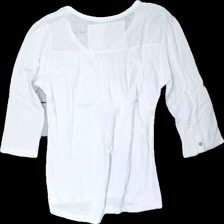
View: back
Type: Blouse
Category: Ladies
Brand: Hillevi
Colors: White
Material: 100% cotton
Pattern: Transparent
Cut: Regular
Size: S
Season: All
Price range: <50
Recommended usage: Recycle